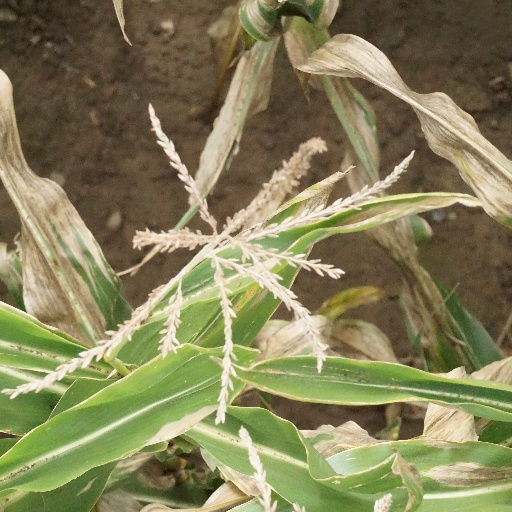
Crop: maize; corn